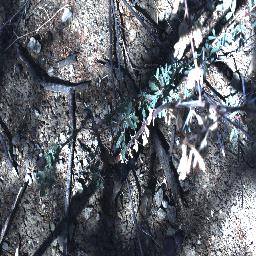
Label: prickly_acacia